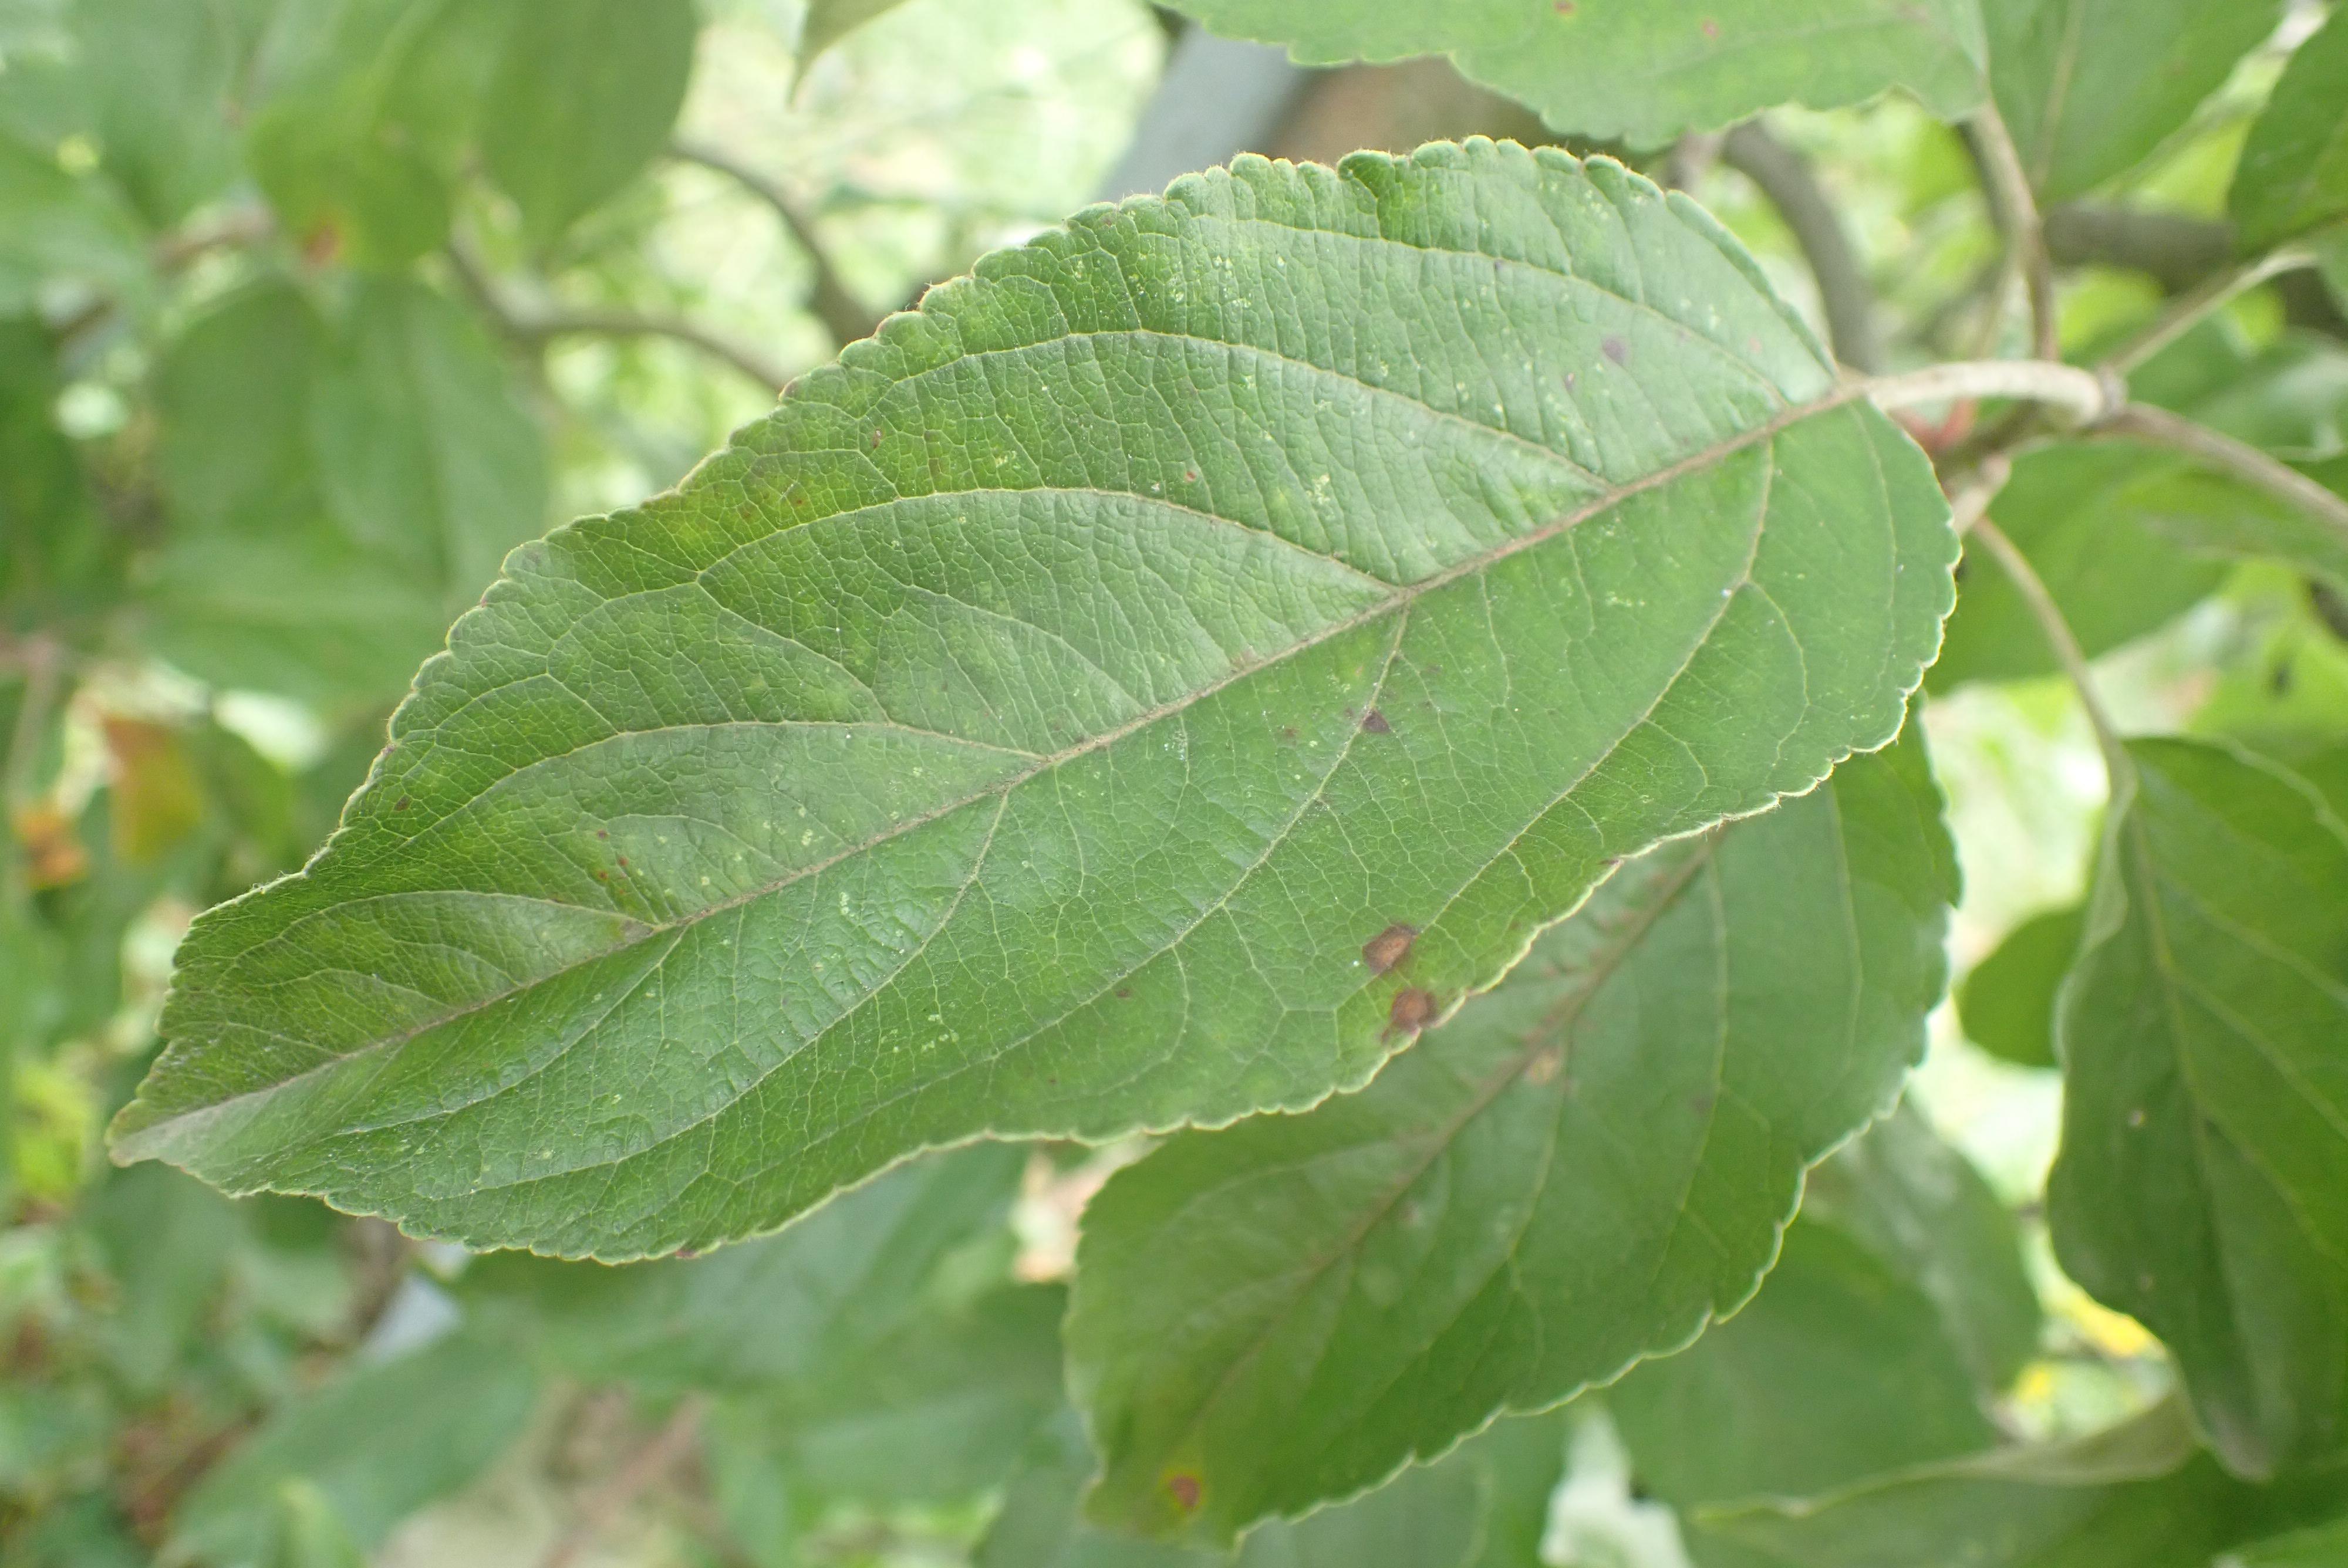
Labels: complex